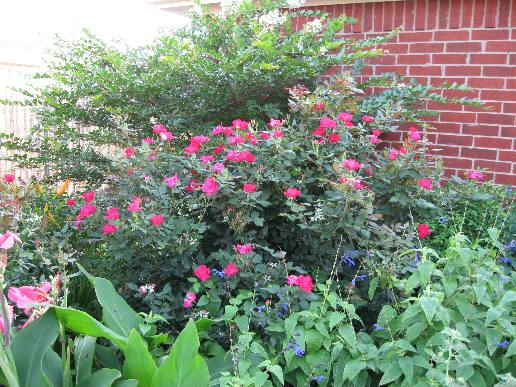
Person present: No